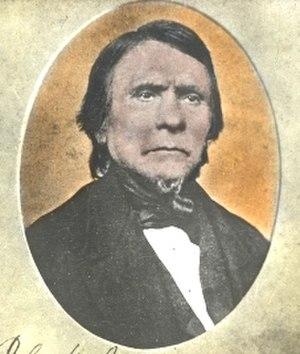
Black Beaver ou Suck-tum-mah-kway est un trappeur, éclaireur et interprète lenape qui devint chef, et plus tard riche propriétaire d'un ranch dans l'actuelle ville d'Anadarko dans l'Oklahoma. On lui attribue l'établissement de la piste de la Californie et la piste Chisholm. Au début de la guerre de Sécession, il guida des centaines de soldats de l'Union et un convoi de chariots pour échapper à une force confédérée plus importante sur plus de 800 km dans le Territoire indien pour être en sécurité dans le Kansas. Aucune perte ne fut à déplorer parmi les hommes, leurs animaux ou leurs chariots.